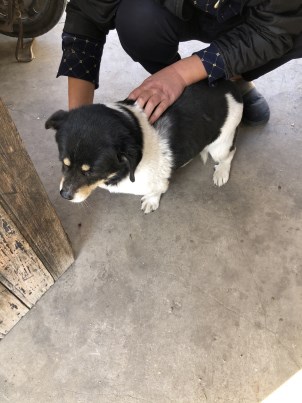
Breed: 3336-n000121-chinese_rural_dog